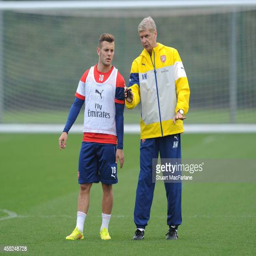
football player talks with soccer player during a training session